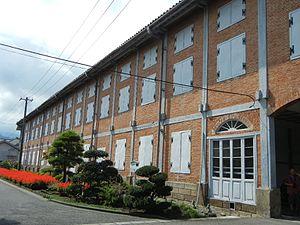
Un trésor national est, au Japon, un bien culturel important d'une valeur exceptionnelle et de portée universelle appartenant au patrimoine culturel matériel de la nation. Depuis 1950, le ministère de l'Éducation, de la Culture, des Sports, des Sciences et de la Technologie dispose de l'arsenal législatif nécessaire pour inventorier et classer les biens culturels du pays, et mettre en œuvre les mesures appropriées pour leur protection et conservation.